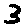
Label: 3